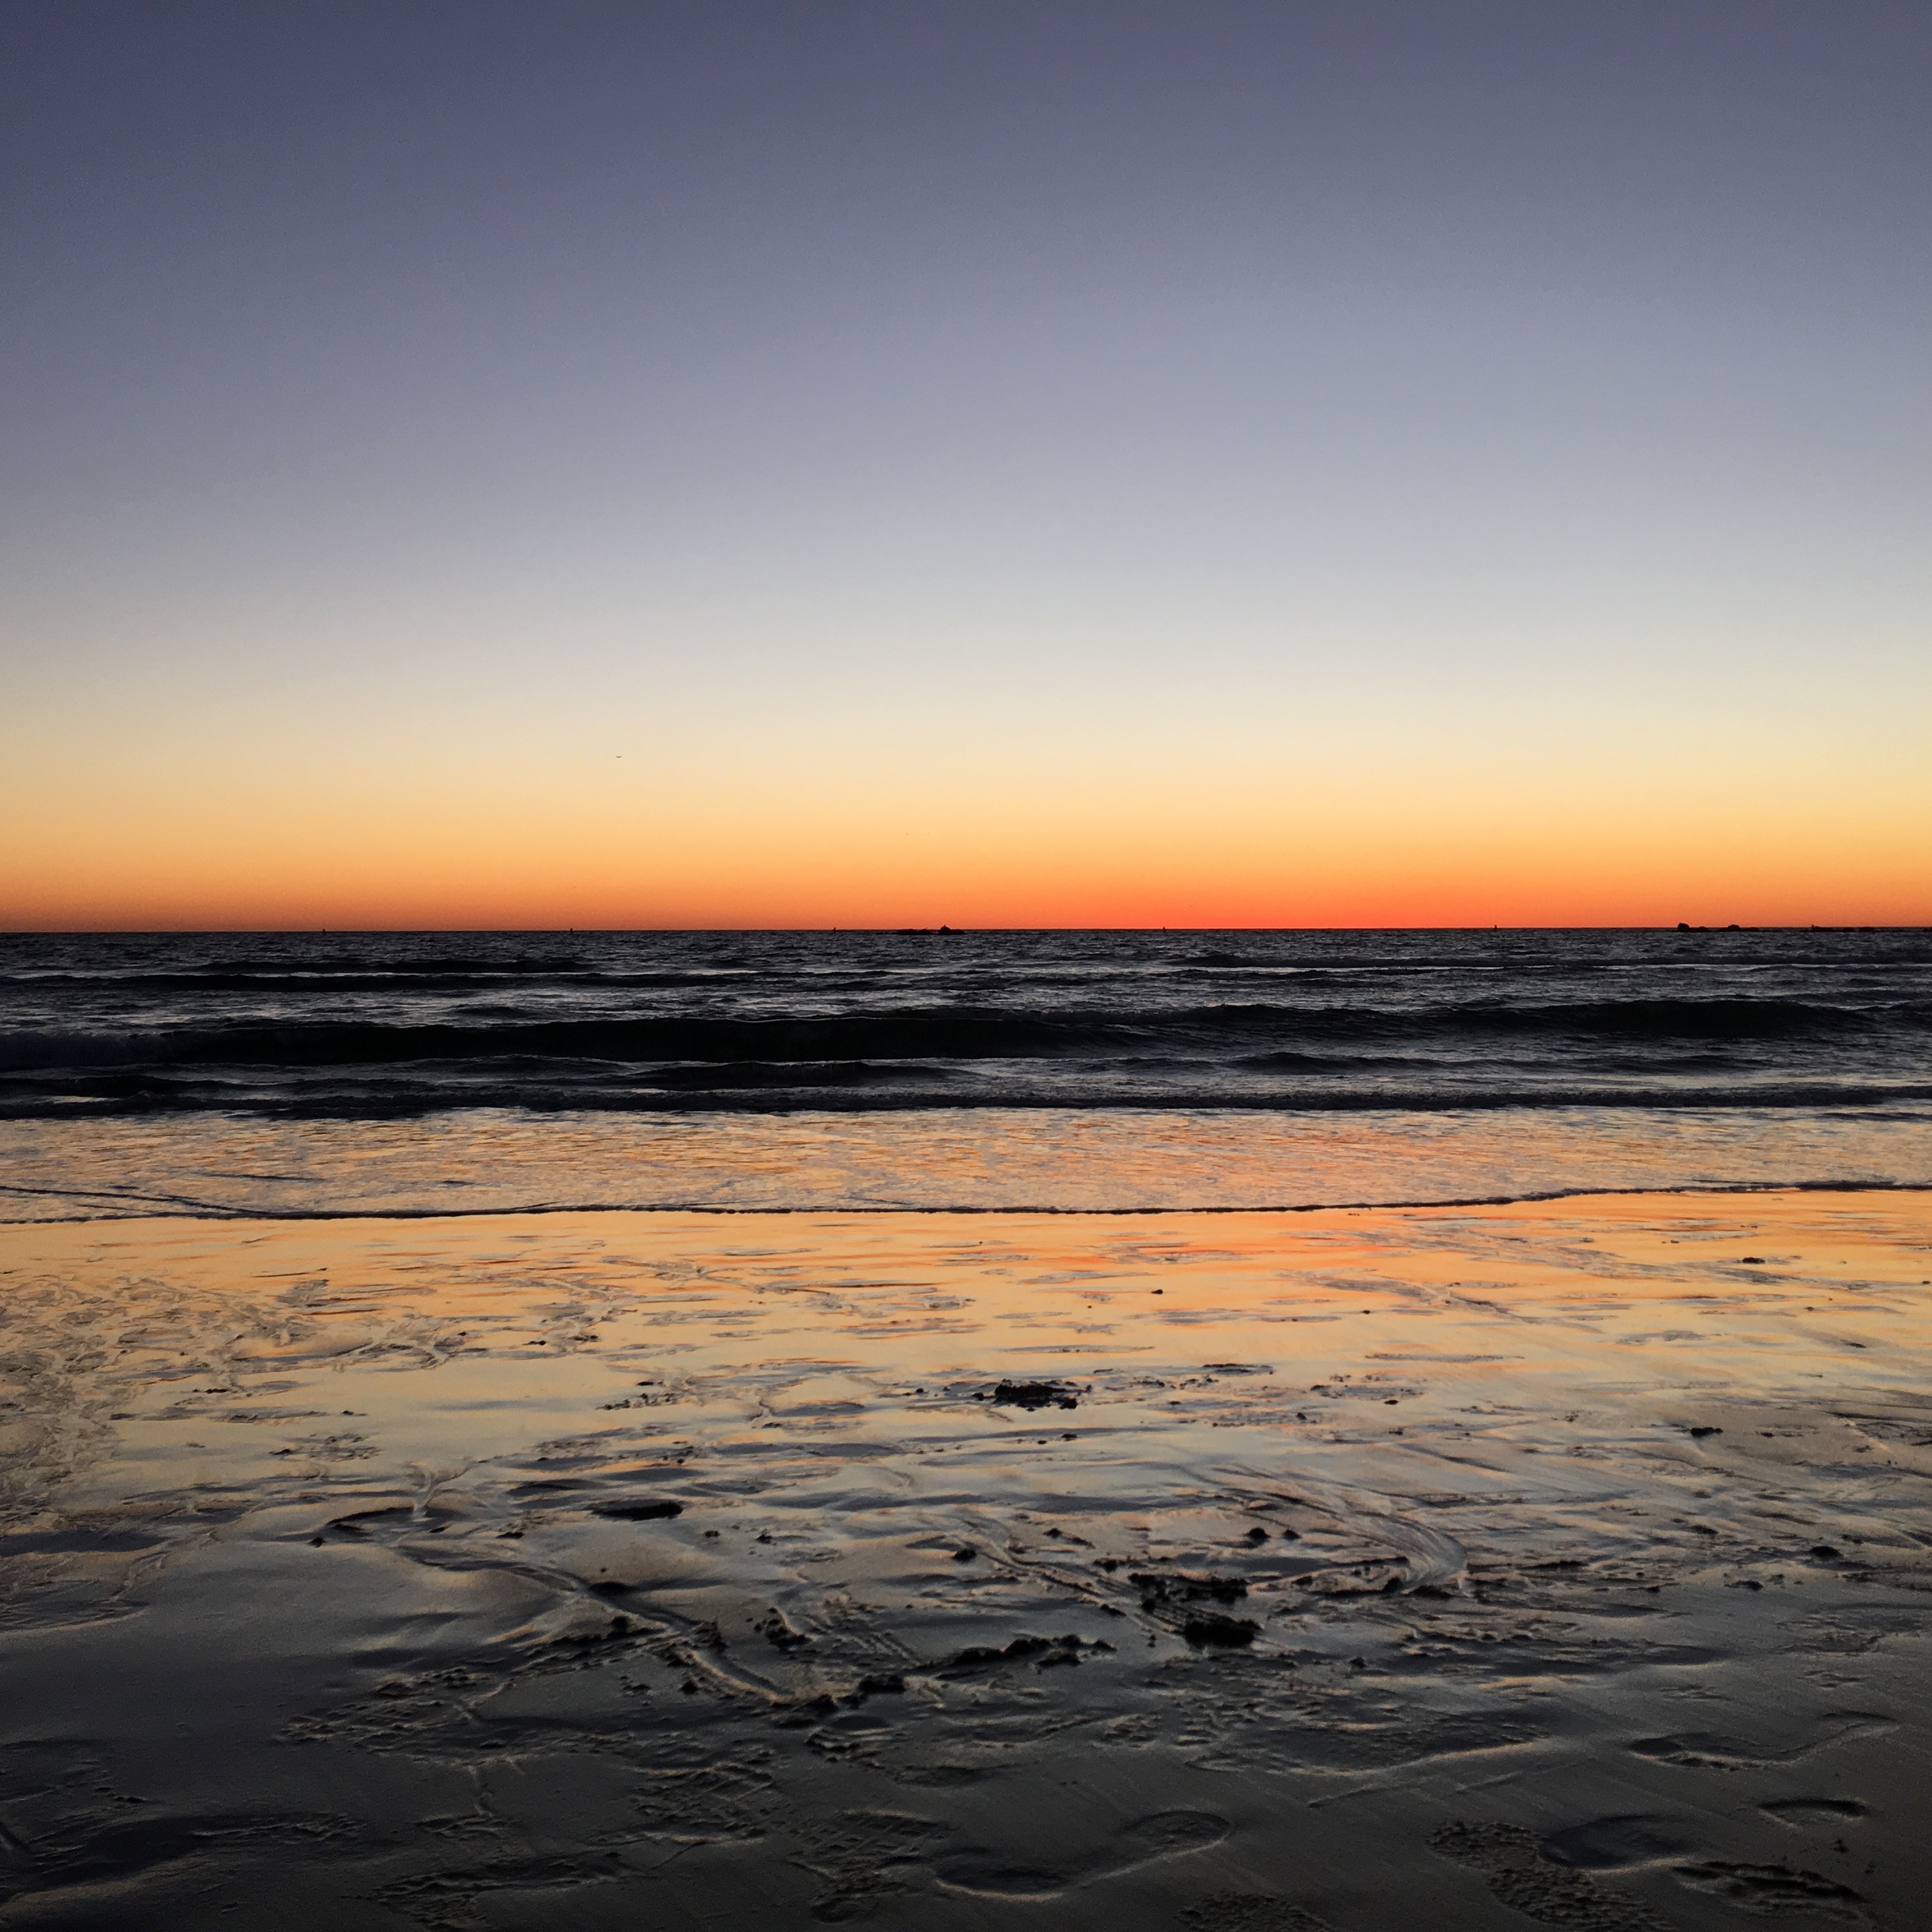
beach, sea, coast, sand, ocean, horizon, cloud, sky, sun, sunrise, sunset, sunlight, morning, shore, wave, dawn, dusk, evening, reflection, material, body of water, mudflat, wind wave